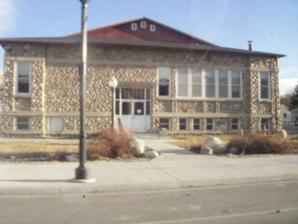
Building: Sandstone and Cobblestone Schools
Country: United States of America
Year built: 1910
United States historic place Sandstone and Cobblestone Schools U.S. National Register of Historic Places Show map of Montana Show map of the United States Location Main St., Absarokee, Montana Coordinates 45°30′37″N 109°26′45″W / 45.51028°N 109.44583°W / 45.51028; -109.44583 ( Sandstone and Cobblestone Schools ) Area less than one acre Built 1910, 1915, 1921 Architect Rosner, Dominick; Plew, W.R. NRHP reference No. 86002949 Added to NRHP January 15, 1987 The Sandstone and Cobblestone Schools , a complex of two school buildings in Absarokee, Montana , on Main St. and at 142 S. Woodard Ave., dates from 1910 to 1921.  The complex was listed on the National Register of Historic Places in 1987. It includes the Sandstone School, built in 1910 as a one-story two-classroom hip roofed building with rusticated coursing of stones, to serve primary students from grades one through eight in School District 52.  This was expanded in 1915 to also serve as a high school for the small number of high school students in the district, and has four 25 feet (7.6 m) classrooms. The second building, the Cobblestone School, is also one-story and is about 70 by 79 feet (21 m × 24 m) in plan.  It was built in 1921 to serve as a new high school to serve the combination of School District 52 and School District 21, covering the southern part of Stillwater County , including from Limestone and Nye , as far as 45 miles (72 km) away.  The students from far away boarded with families in Absarokee during the winter.  During 1920 to 1940, about 50 to 70 students attended high school each year. Dominick Rosner was architect of the 1915 addition.  W.R. Plew was architect of the 1921 work. References